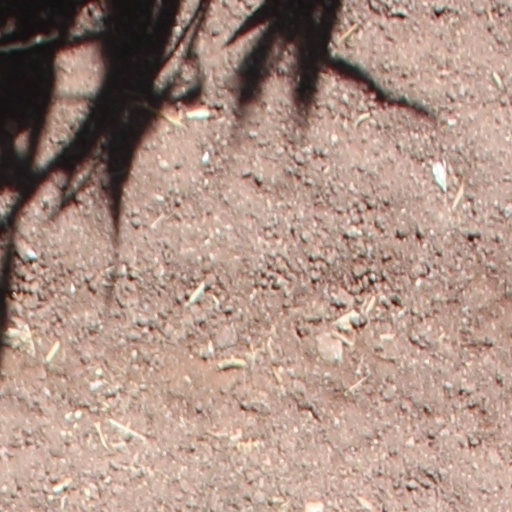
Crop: wheat